Maman Sambo Sidikou

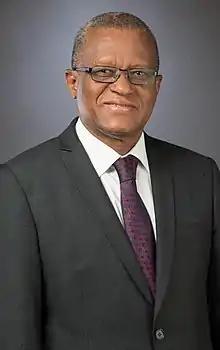
Maman Sambo Sidikou in 2018.

Maman Sambo Sidikou (born 1949) is a diplomat and a former Nigerien politician. He is currently the high representative of the African Union for Mali and the Sahel. From 2011 to 2014, he served as Niger's ambassador to the United States, he oversaw U.N. peacekeeping efforts in the Democratic Republic of the Congo from 2015 to 2018, and from 2018 to 2021 he served as executive secretary of the G5 Sahel.